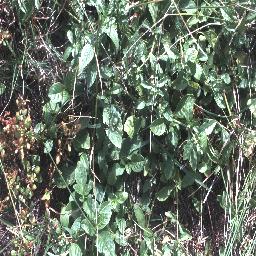
Label: negative